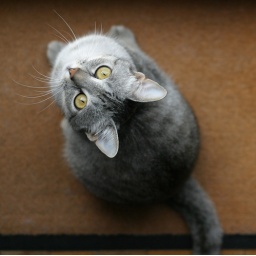
Our gray cat sitting in front of the balcony-door... looking like an angel, acting like the devil himself